PCC streetcar

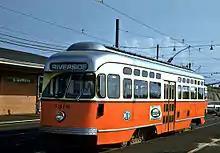
A PCC streetcar at Boston's Riverside station in the early 1960s

PCC cars were initially built in the United States by the St Louis Car Company (SLCCo) and Pullman Standard. Clark Equipment built the only aluminum-body PCC as well as all narrow gauge B1 trucks for Los Angeles, all the standard and broad gauge B2 trucks both air- and all-electric, and the B2B trucks used under PRCo 1725–1799 and Toronto 4500–4549. SLCCo built all B3 trucks, both standard and broad gauge. PCC cars for Canadian cities were assembled in Montreal, Quebec by Canadian Car & Foundry from bodies and trucks supplied by St. Louis Car.